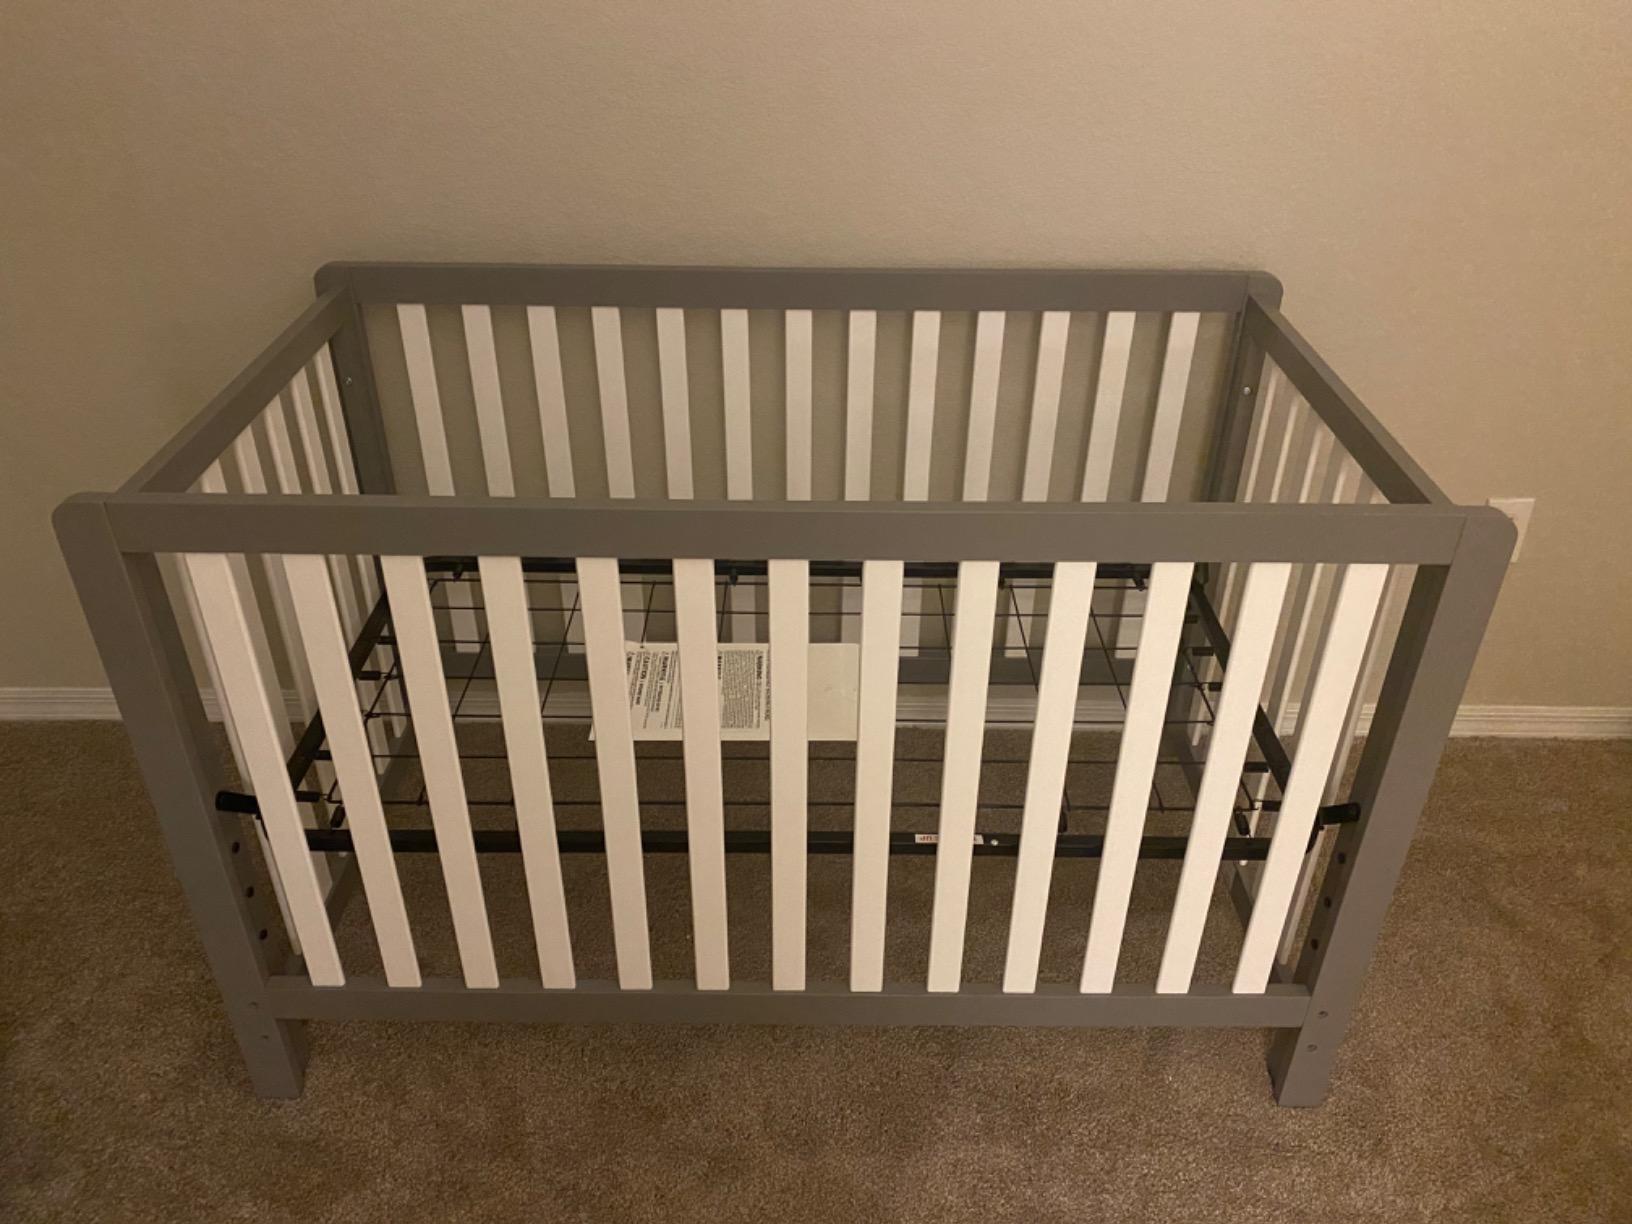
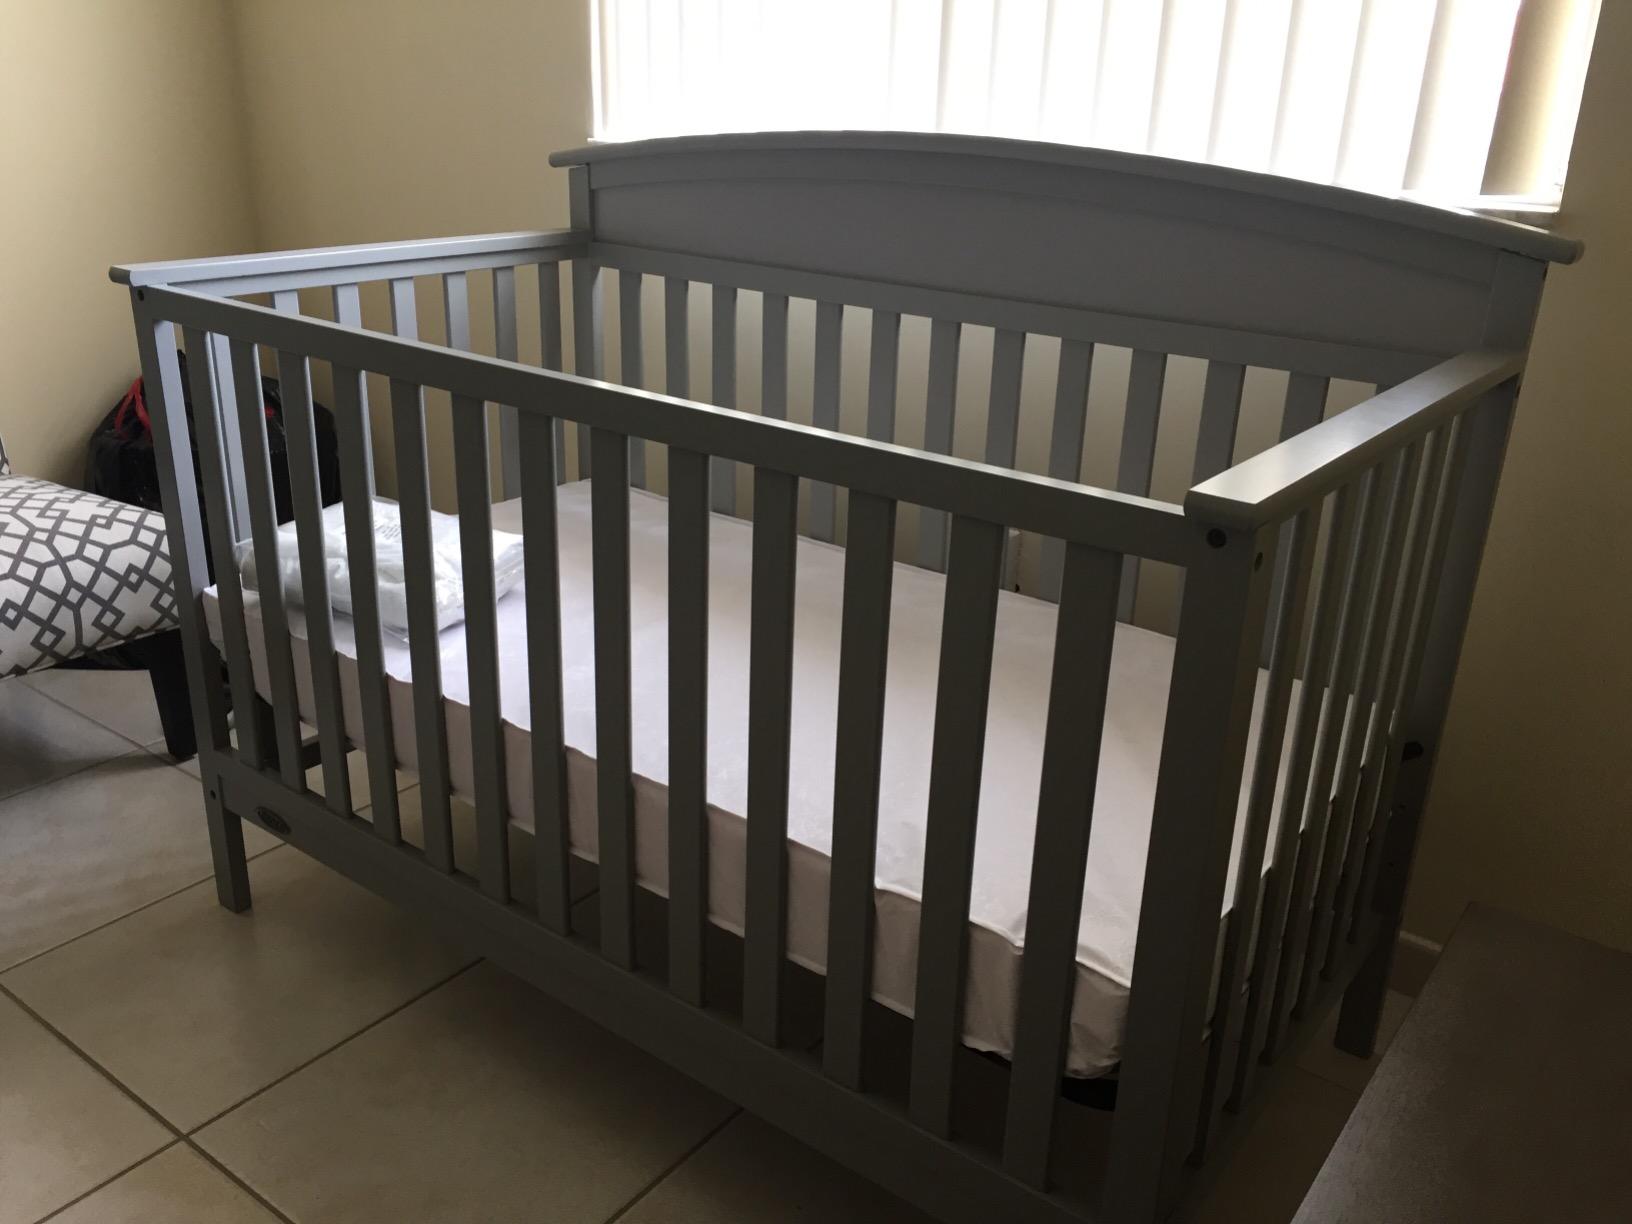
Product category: products_crib
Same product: no